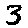
Label: 3